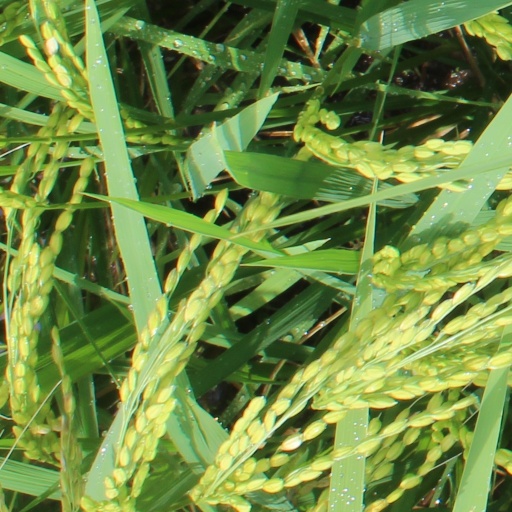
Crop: rice